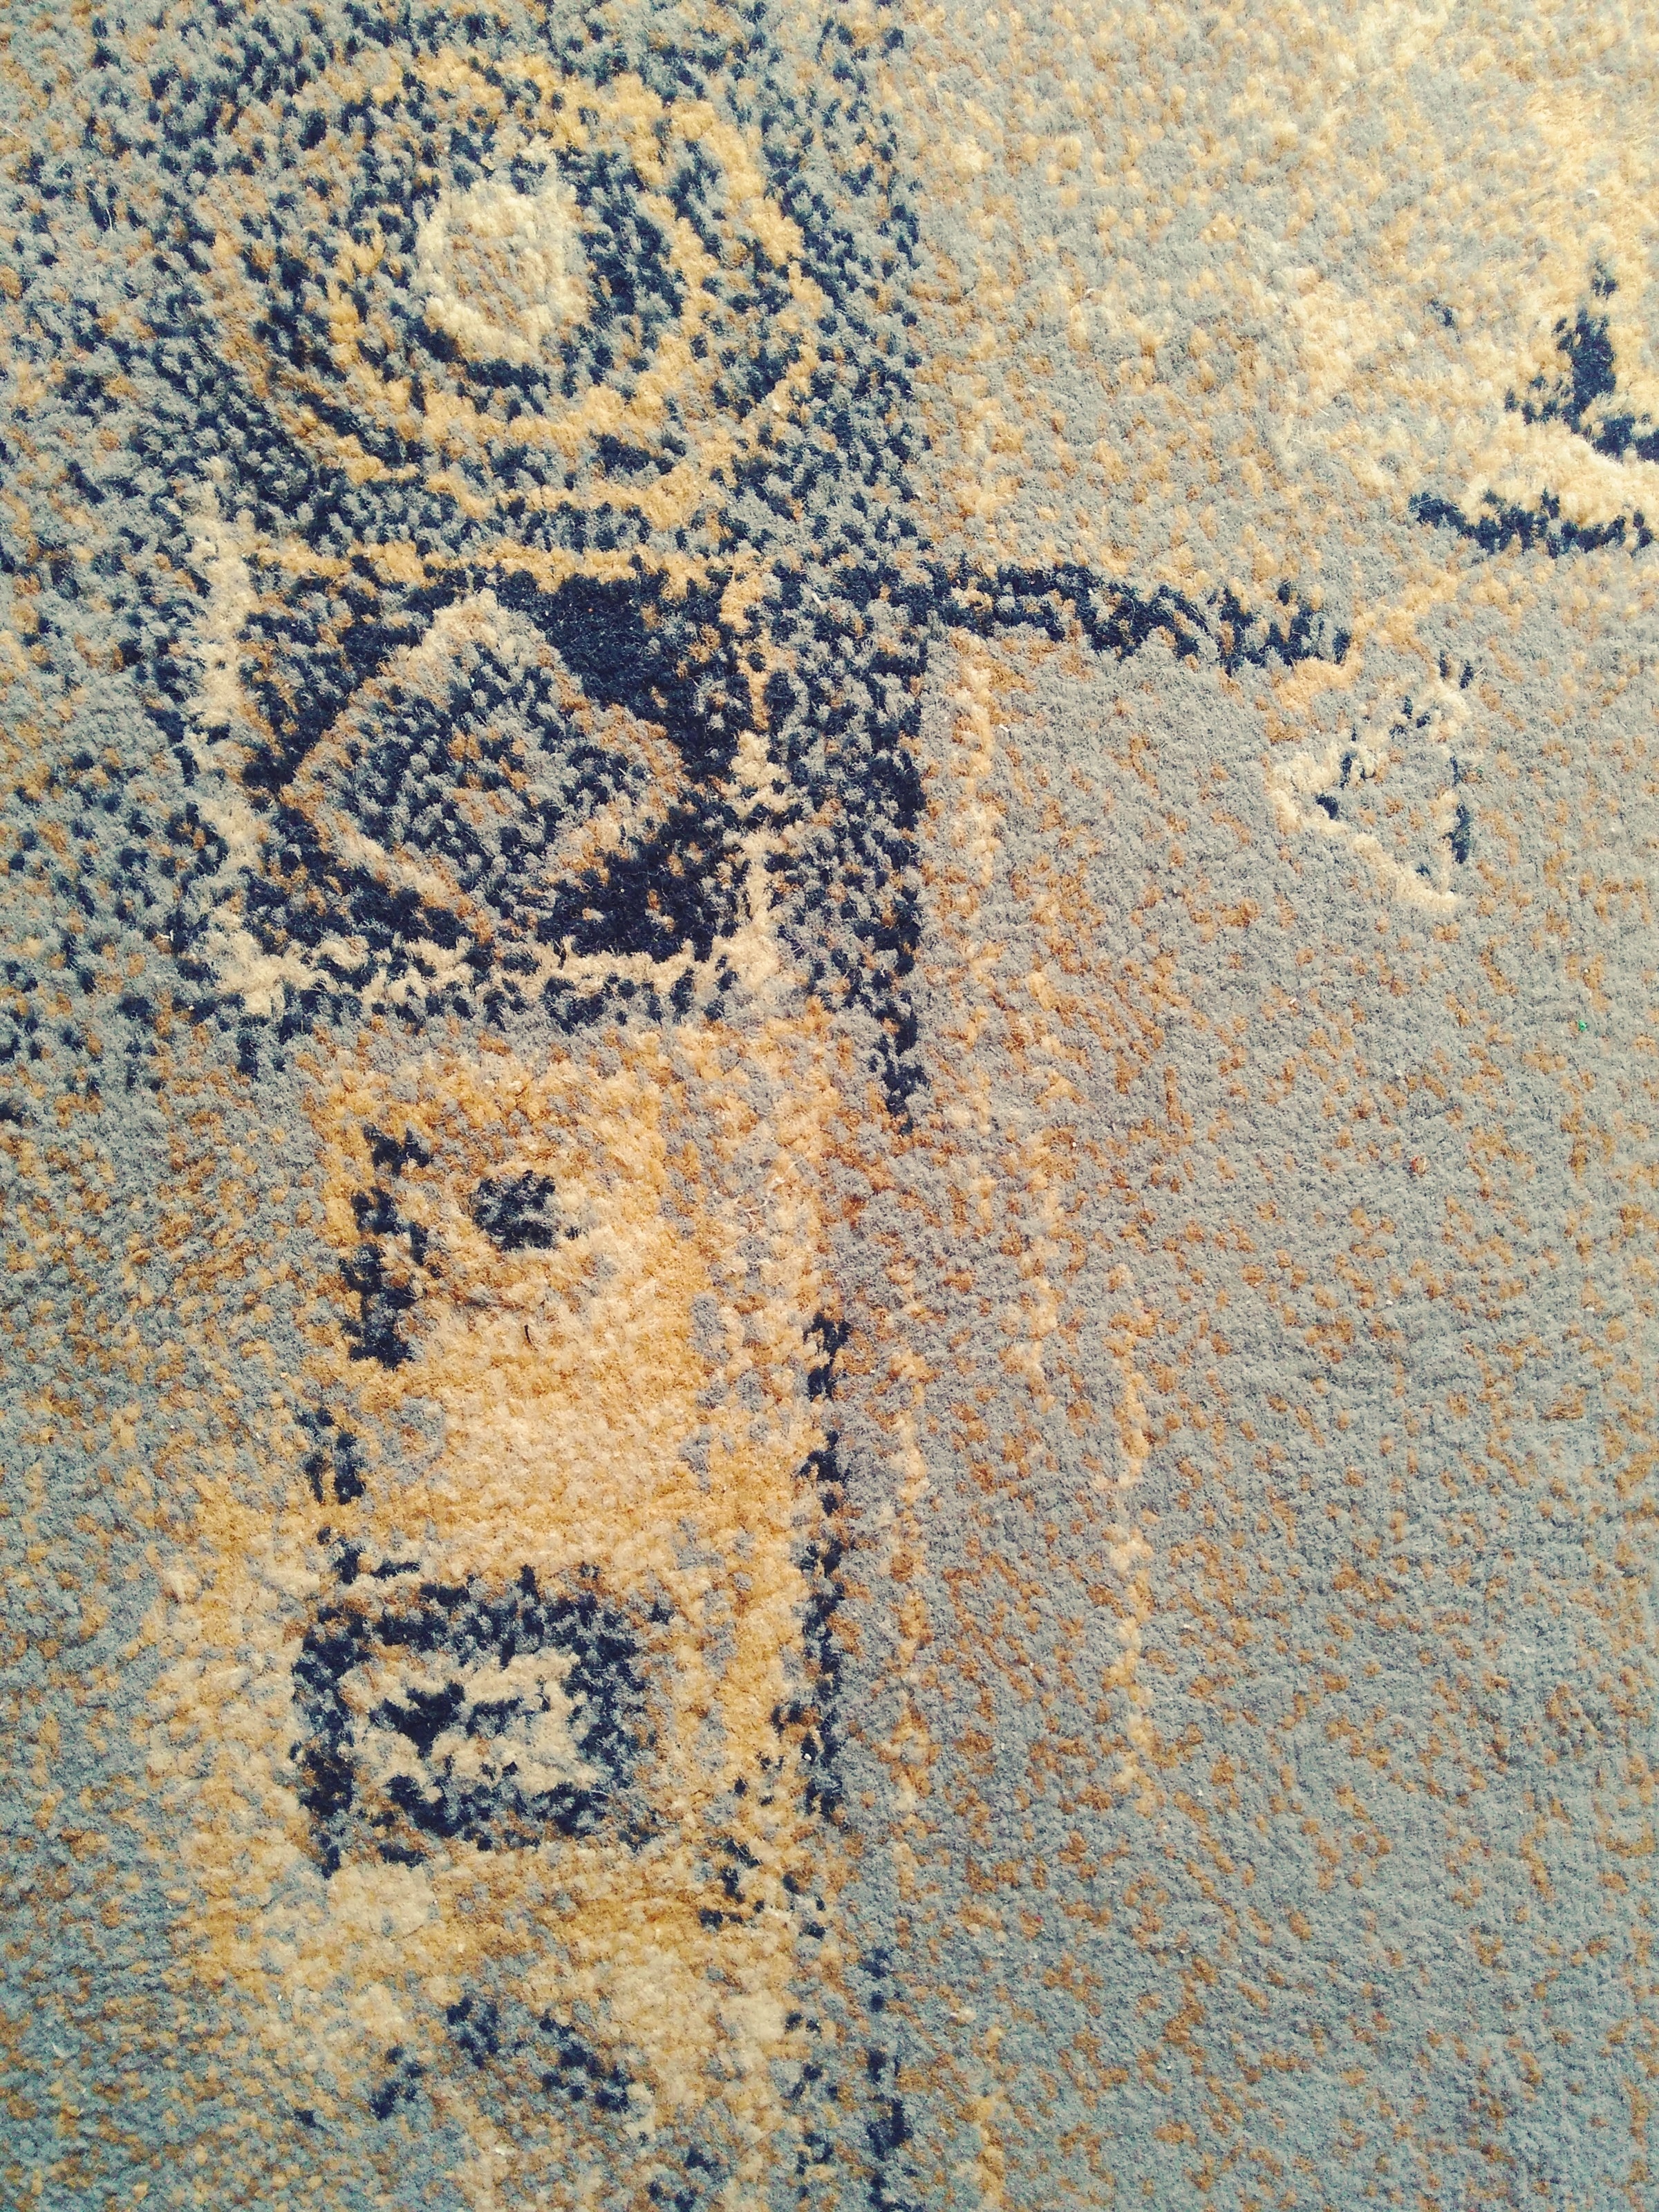
vintage, grain, texture, floor, interior, old, wall, pattern, natural, brown, rough, material, surface, art, design, effect, aged, flooring